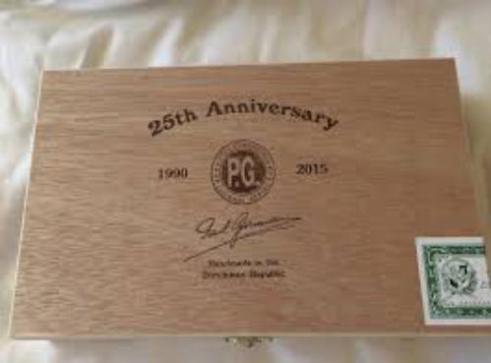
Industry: Necessities